Mohamed Amsif

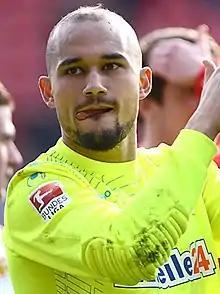
Amsif with Union Berlin in 2015

Mohamed Amsif (born 7 February 1989) is a former professional footballer who played as a goalkeeper. Born in Germany, he represented Morocco at the 2012 Summer Olympics, playing in all three of their games.